ETSEIB Motorsport

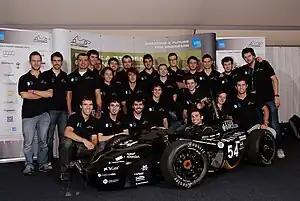
The ETSEIB Motorsport team with CAT03 in 2010

ETSEIB Motorsport's third car, the CAT03, participated in the 2010 season. The team grew to 25 members. The goal to reduce weight remained—while the end product had a similar weight to its predecessor, the chassis' rigidity was improved with steel tubing. The main improvement over the CAT02 was the suspension system, where the same technology was used despite problems with the use of adhesives on steel tubing. After several tests, the team was able to eliminate problems from previous years.